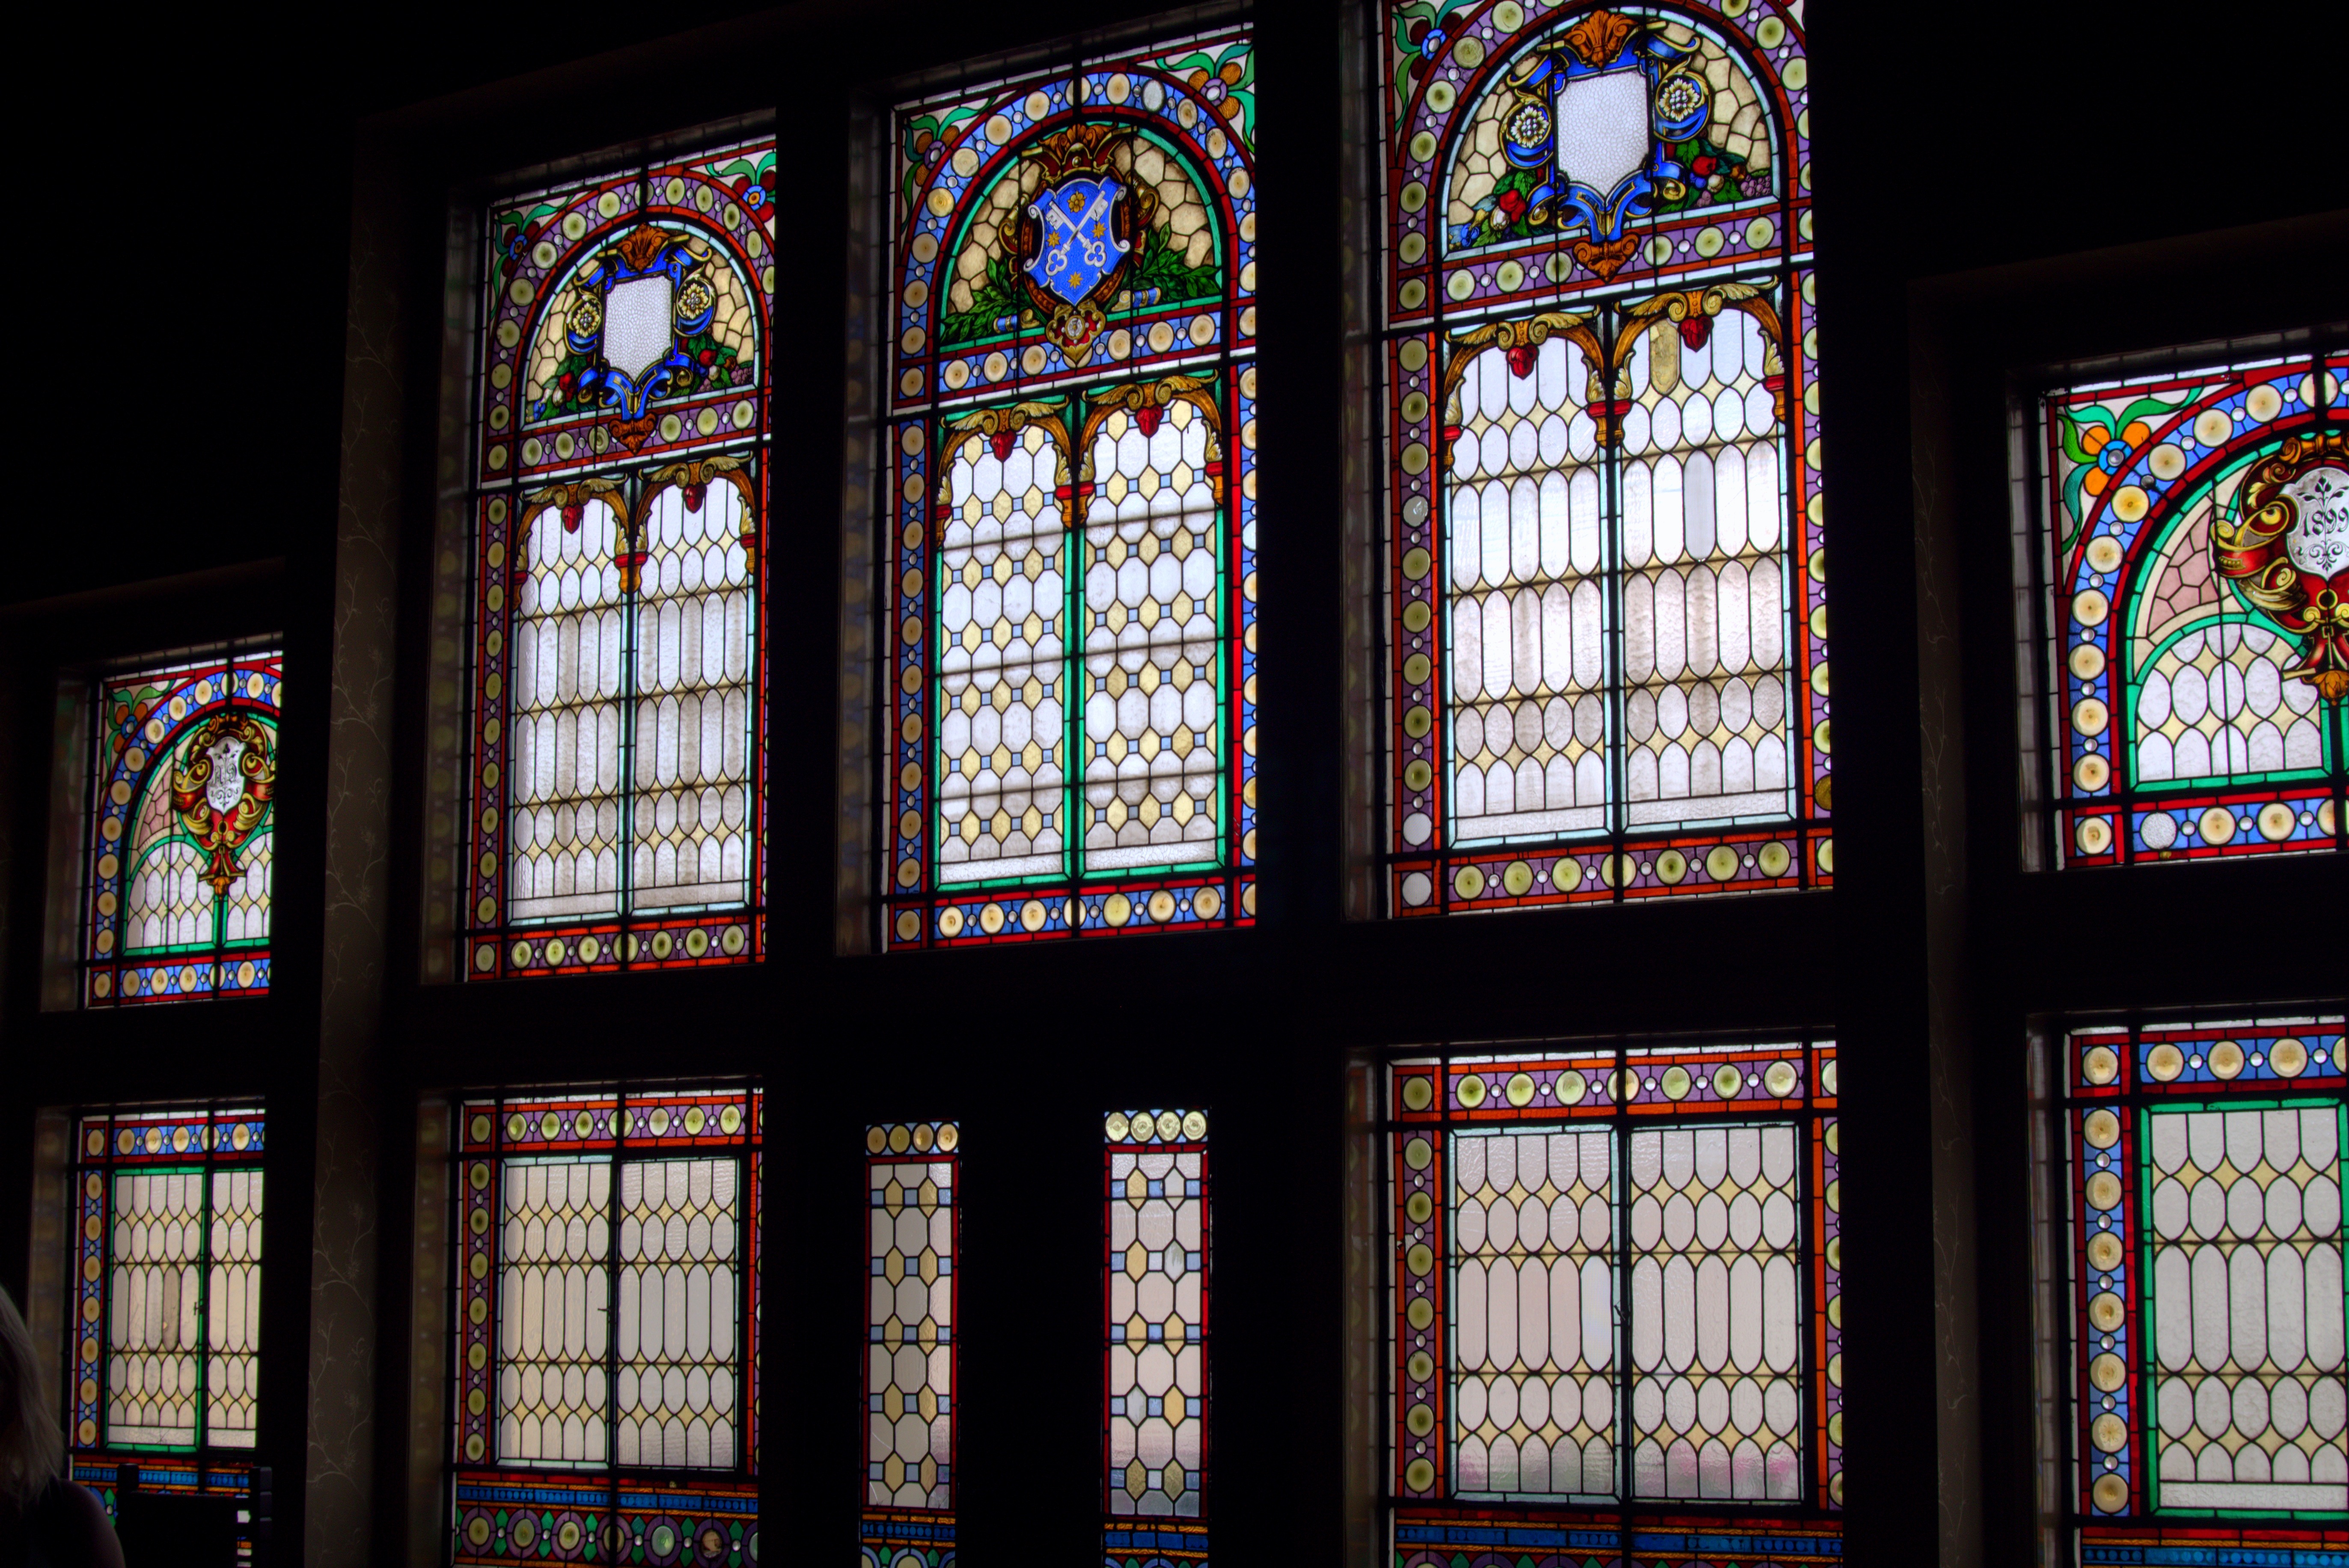
window, glass, monument, colorful, material, stained glass, colors, glasses, symmetry, fast, civil, stained glass window, pane, the town hall, krotoszyn, registry office